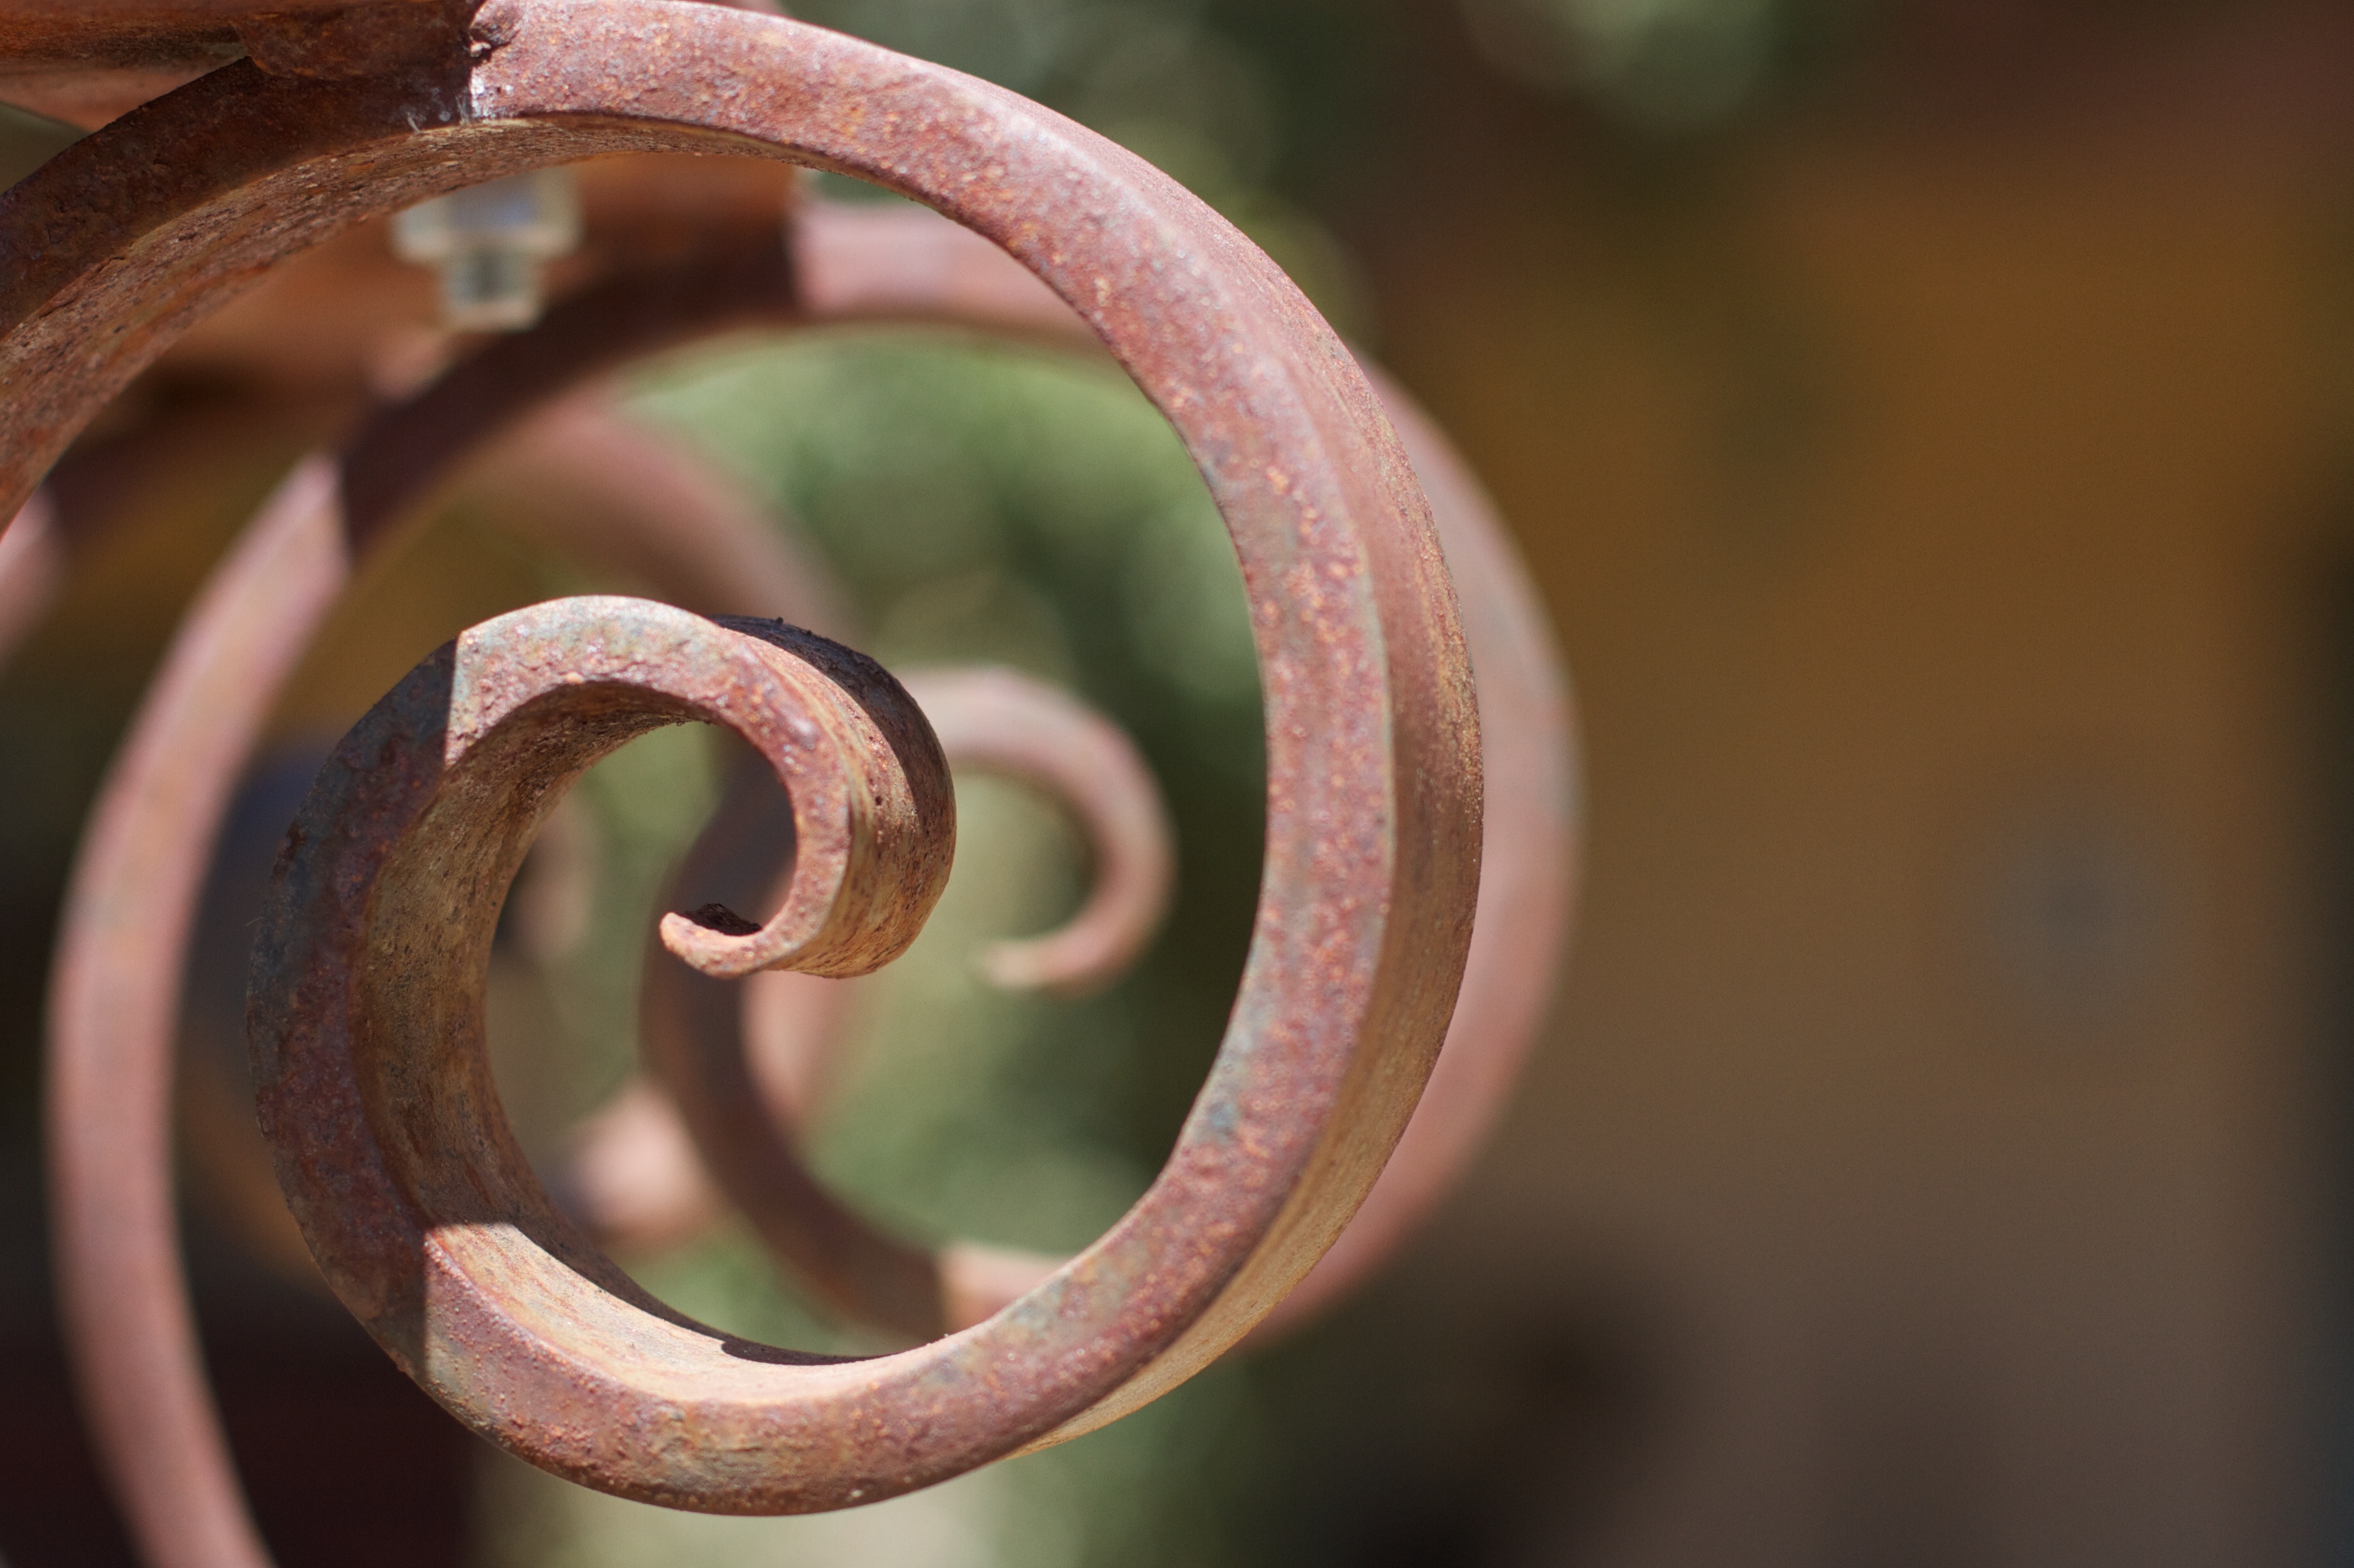
branch, photography, leaf, flower, green, close up, snake, macro photography, plant stem